Roman Catholic Diocese of El Banco

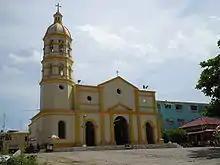
Cathedral in El Banco

The Roman Catholic Diocese of El Banco is a diocese located in the town of El Banco in the ecclesiastical province of Barranquilla in Colombia.